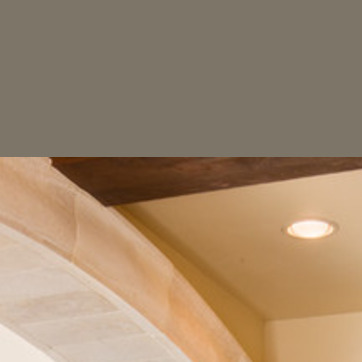
Material: wood